Carl Thomsen

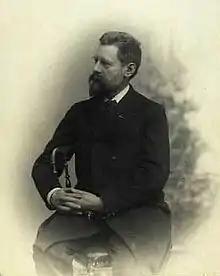

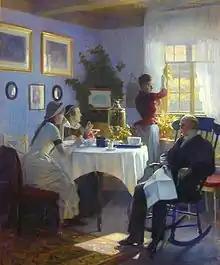
Carl Thomsen: "En Søndag Eftermiddag" (A Sunday Afternoon, 1888)

Carl Christian Frederik Jacob Thomsen (6 April 1847 – 4 October 1912) was a Danish painter and illustrator. He specialized in genre painting and also illustrated the works of several Danish authors.